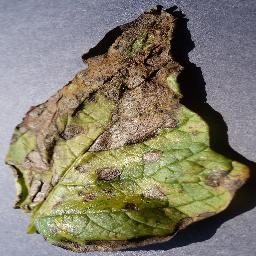
Label: Potato___Early_blight